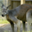
Label: kangaroo